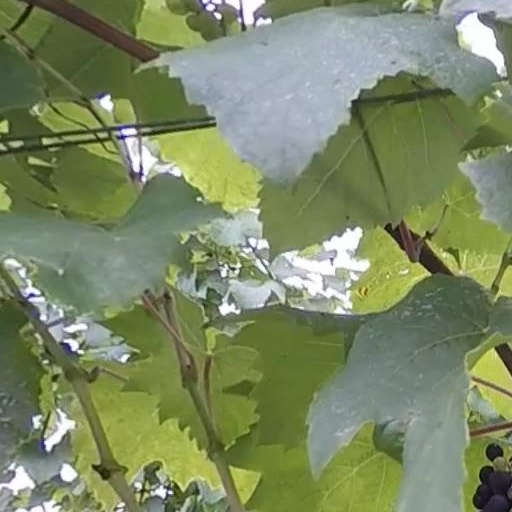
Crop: grape